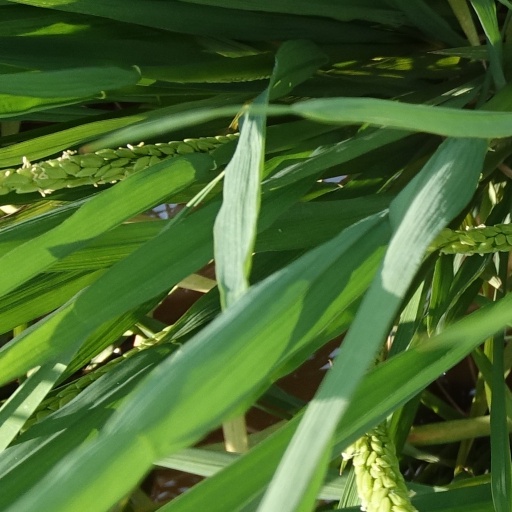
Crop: rice